Fireworks Wednesday

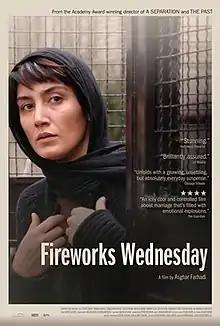
Theatrical poster

Fireworks Wednesday is a 2006 Iranian drama film directed by Asghar Farhadi and co-written by Farhadi and Mani Haghighi. It stars Hedieh Tehrani, Taraneh Alidoosti, and Hamid Farokhnezhad. The film screened for the first time at the 24th Fajr Film Festival and received 9 nominations, 4 awards and a diploma honorary.